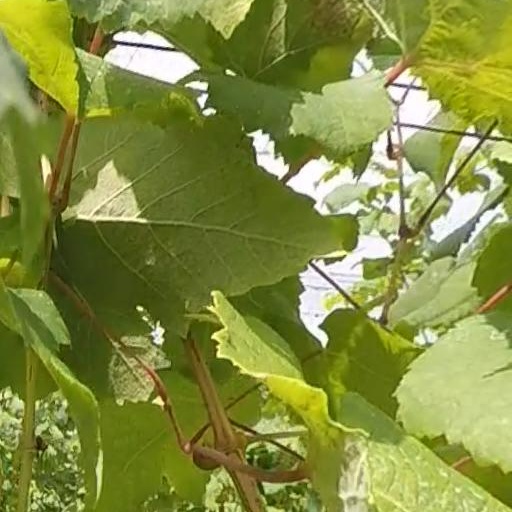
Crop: grape